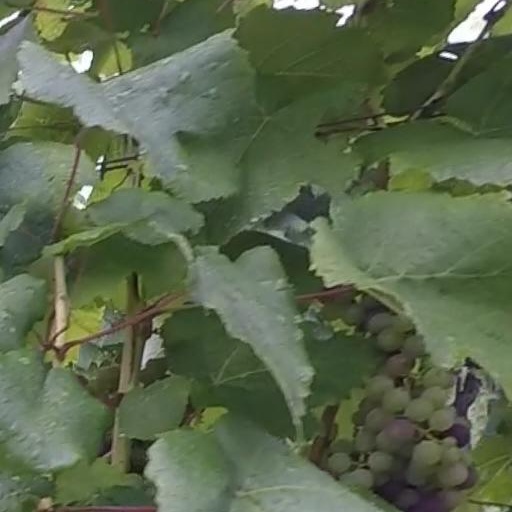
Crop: grape